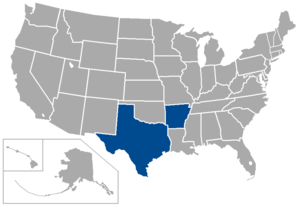
Etats où sont implantées les équipes de la SWC
La Southwest Conference est une ancienne conférence regroupant plusieurs universités américaines qui a existé de 1914 à 1996.